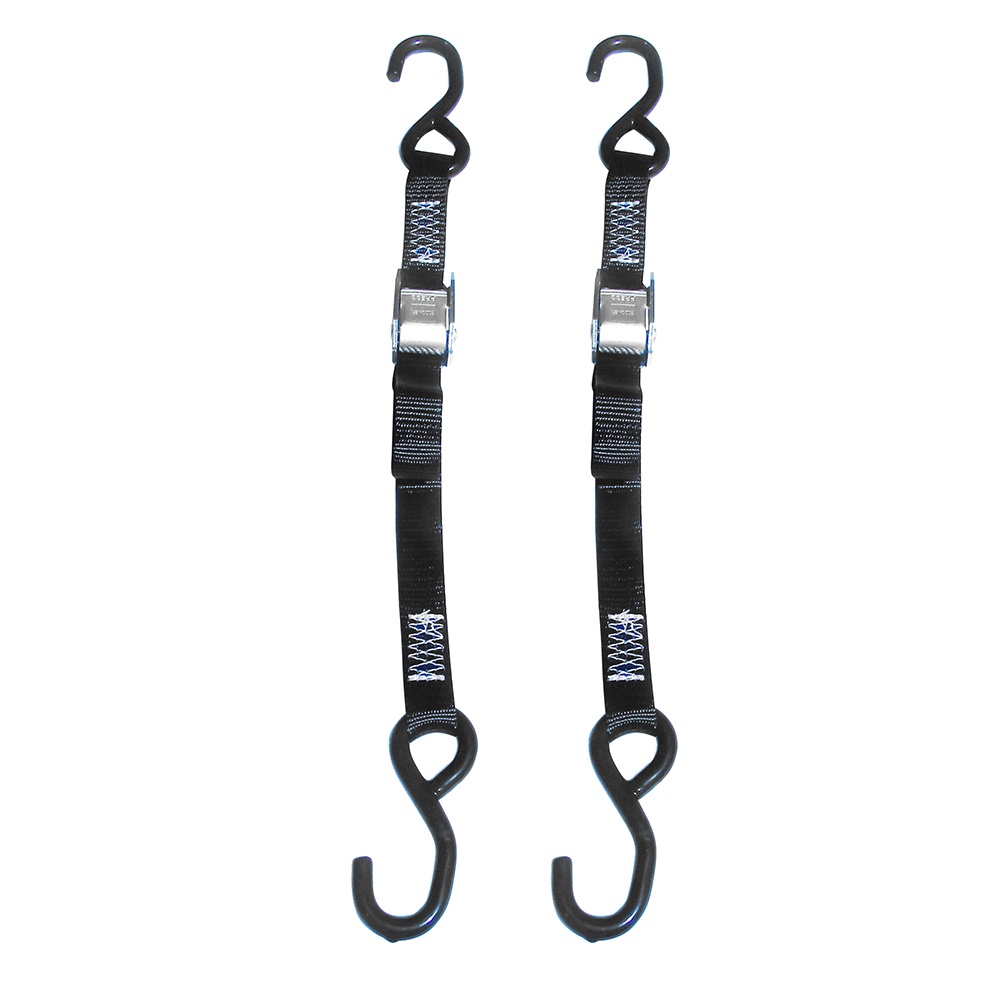
Rod Saver PWC Tie-Down 1" x 2 - Pair [PWC1/2]
PWC Tie-Down 1" x 2' - Pair This is a pair of 1" x 2' Tie-Downs with vinyl coated top and bottom hooks. It has a smooth roller action cam buckle for quick and easy removal. Specifications: Length (Feet): 2' Diameter (Inches): 1" Box Dimensions: 2"H x 6"W x 9"L WT: 1.95 lbs UPC: 082687096224
Brand: Rod Saver
Category: Vehicles & Parts > Vehicle Parts & Accessories > Vehicle Storage & Cargo > Motor Vehicle Carrying Racks > Vehicle Water Sport Board Racks